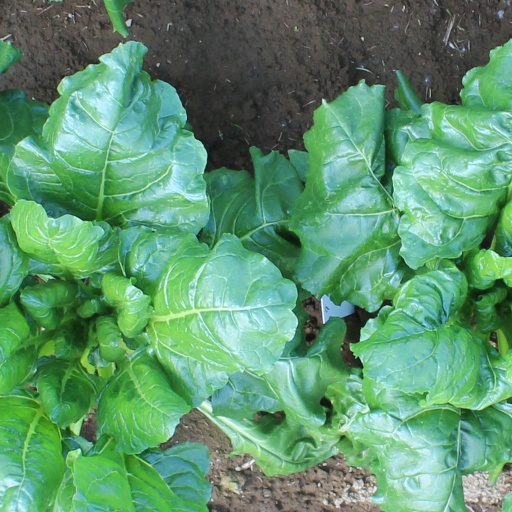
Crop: sugar beet